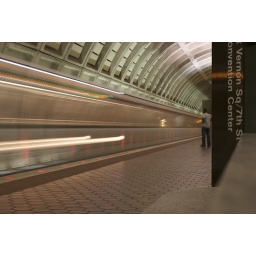
I found this and loved how the person standing on the platform was perfectly still to capture this moment in time.